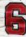
Number: 6